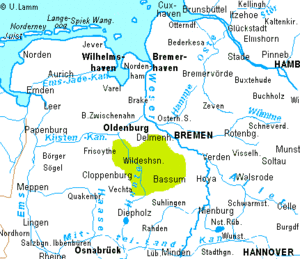
Naturpark Wildeshauser Geest / Wildeshauser Geests beliggenhed
Naturpark Wildeshauser Geest i regional sammenhæng
Naturpark Wildeshauser Geest er navnet på en Naturpark i den vestlige del af Niedersachsen i Tyskland. Den er den med 1.500 km² den største Naturpark i delstaten Den væsentligste del ligger i Landkreis Oldenburg, men der er også dele i landkreisene Cloppenburg, Vechta og Diepholz.